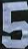
Number: 5